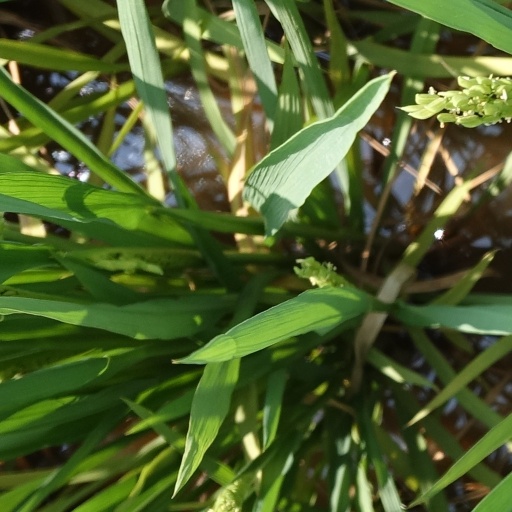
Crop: rice